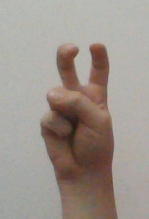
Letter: toot